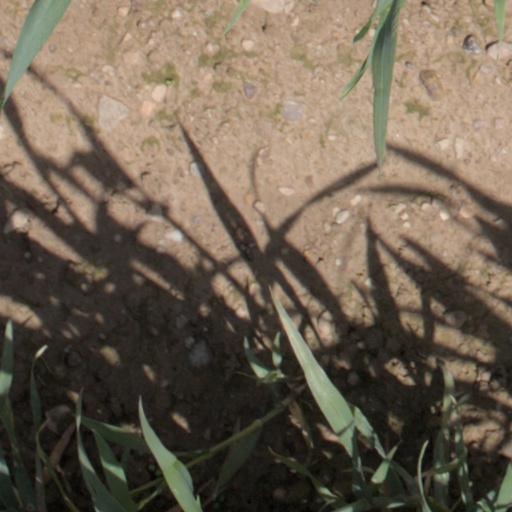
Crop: wheat